Sceat

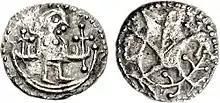
Series U sceat

Its name derives from Old English "", meaning "wealth", "money", and "coin", which has been applied to these coins since the 17th century based on interpretations of the legal codes of Mercia and of Kent under its king Æthelberht. It is likely, however, that the coins were more often known to contemporaries as "pennies", much like their successor silver coins. They are very diverse, organised into over a hundred numbered types derived from the British Museum Catalogue of the 1890s and by broader alphabetical classifications laid out by British numismatist Stuart Rigold in the 1970s.